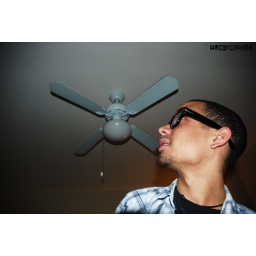
all the girls standing in the line for the bathroom 200